Roderick Floud

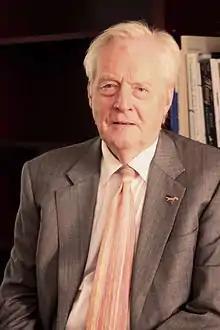
Sir Roderick Floud FBA

Educated at Brentwood School in Essex, Sir Roderick gained his B.A. and M.A. from the University of Oxford (where he was also treasurer of the Oxford Union), attending Wadham College. He gained his doctorate in 1966 from Nuffield College, Oxford.